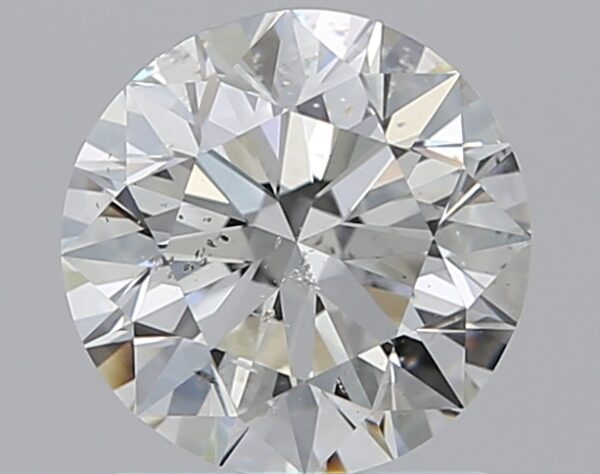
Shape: round
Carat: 1.2
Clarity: SI2
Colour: I
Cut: EX
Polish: EX
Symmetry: EX
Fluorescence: F
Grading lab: GIA
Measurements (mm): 6.72 x 6.76 x 4.24